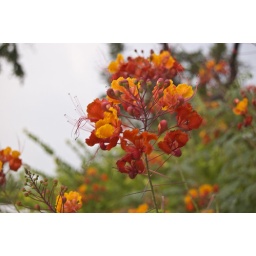
red and yellow all over this bush, a tribute to hulk hogan